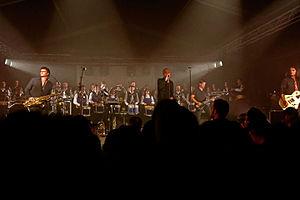
Merzhin en concert pour les 20 ans du bagad Bro Landerne au festival Kan al Loar le 13 juillet 2015.
Le Bagad Bro Landerne est un ensemble traditionnel de musique bretonne originaire du pays de Landerneau.